Dansk Fredsforening

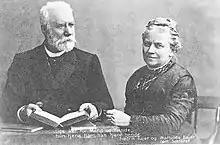
Frederik Bajer, founder of the organization, together with his wife Matilde

Dansk Fredsforening or the Danish Peace Society was founded by Fredrik Bajer in 1882 when it was initially called Foreningen til Danmarks Neutralisering (Society for Denmark's Neutralization). It called for an international arbitration tribunal to resolve conflicts as a means of avoiding war. As a result of the Conservative's support for defence, it appealed to many Liberals who had campaigned against warfare. The Society underwent significant growth in the 1890s, leading to two petitions with a total of 533,000 signatures and a series of peace demonstrations.